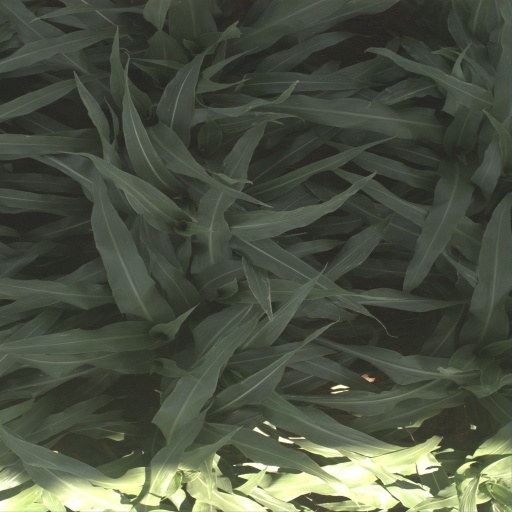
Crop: sorghum